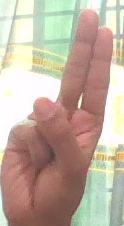
ASL sign: U